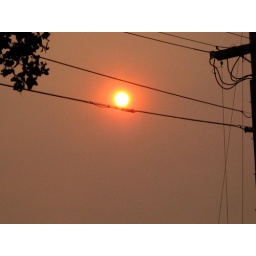
red sky in morning...